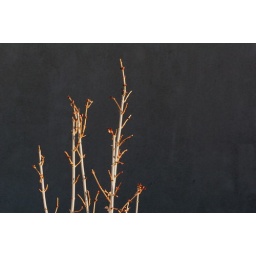
IMG_6967.JPG. ladies, the bare branches of a plant in the light of the setting sun, set. against the shadowed gray-colored retaining wall. dan